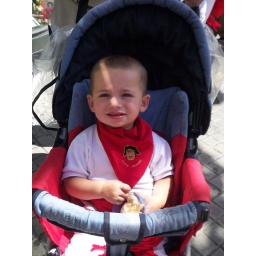
Even the kids are dressed in white with red scarves!